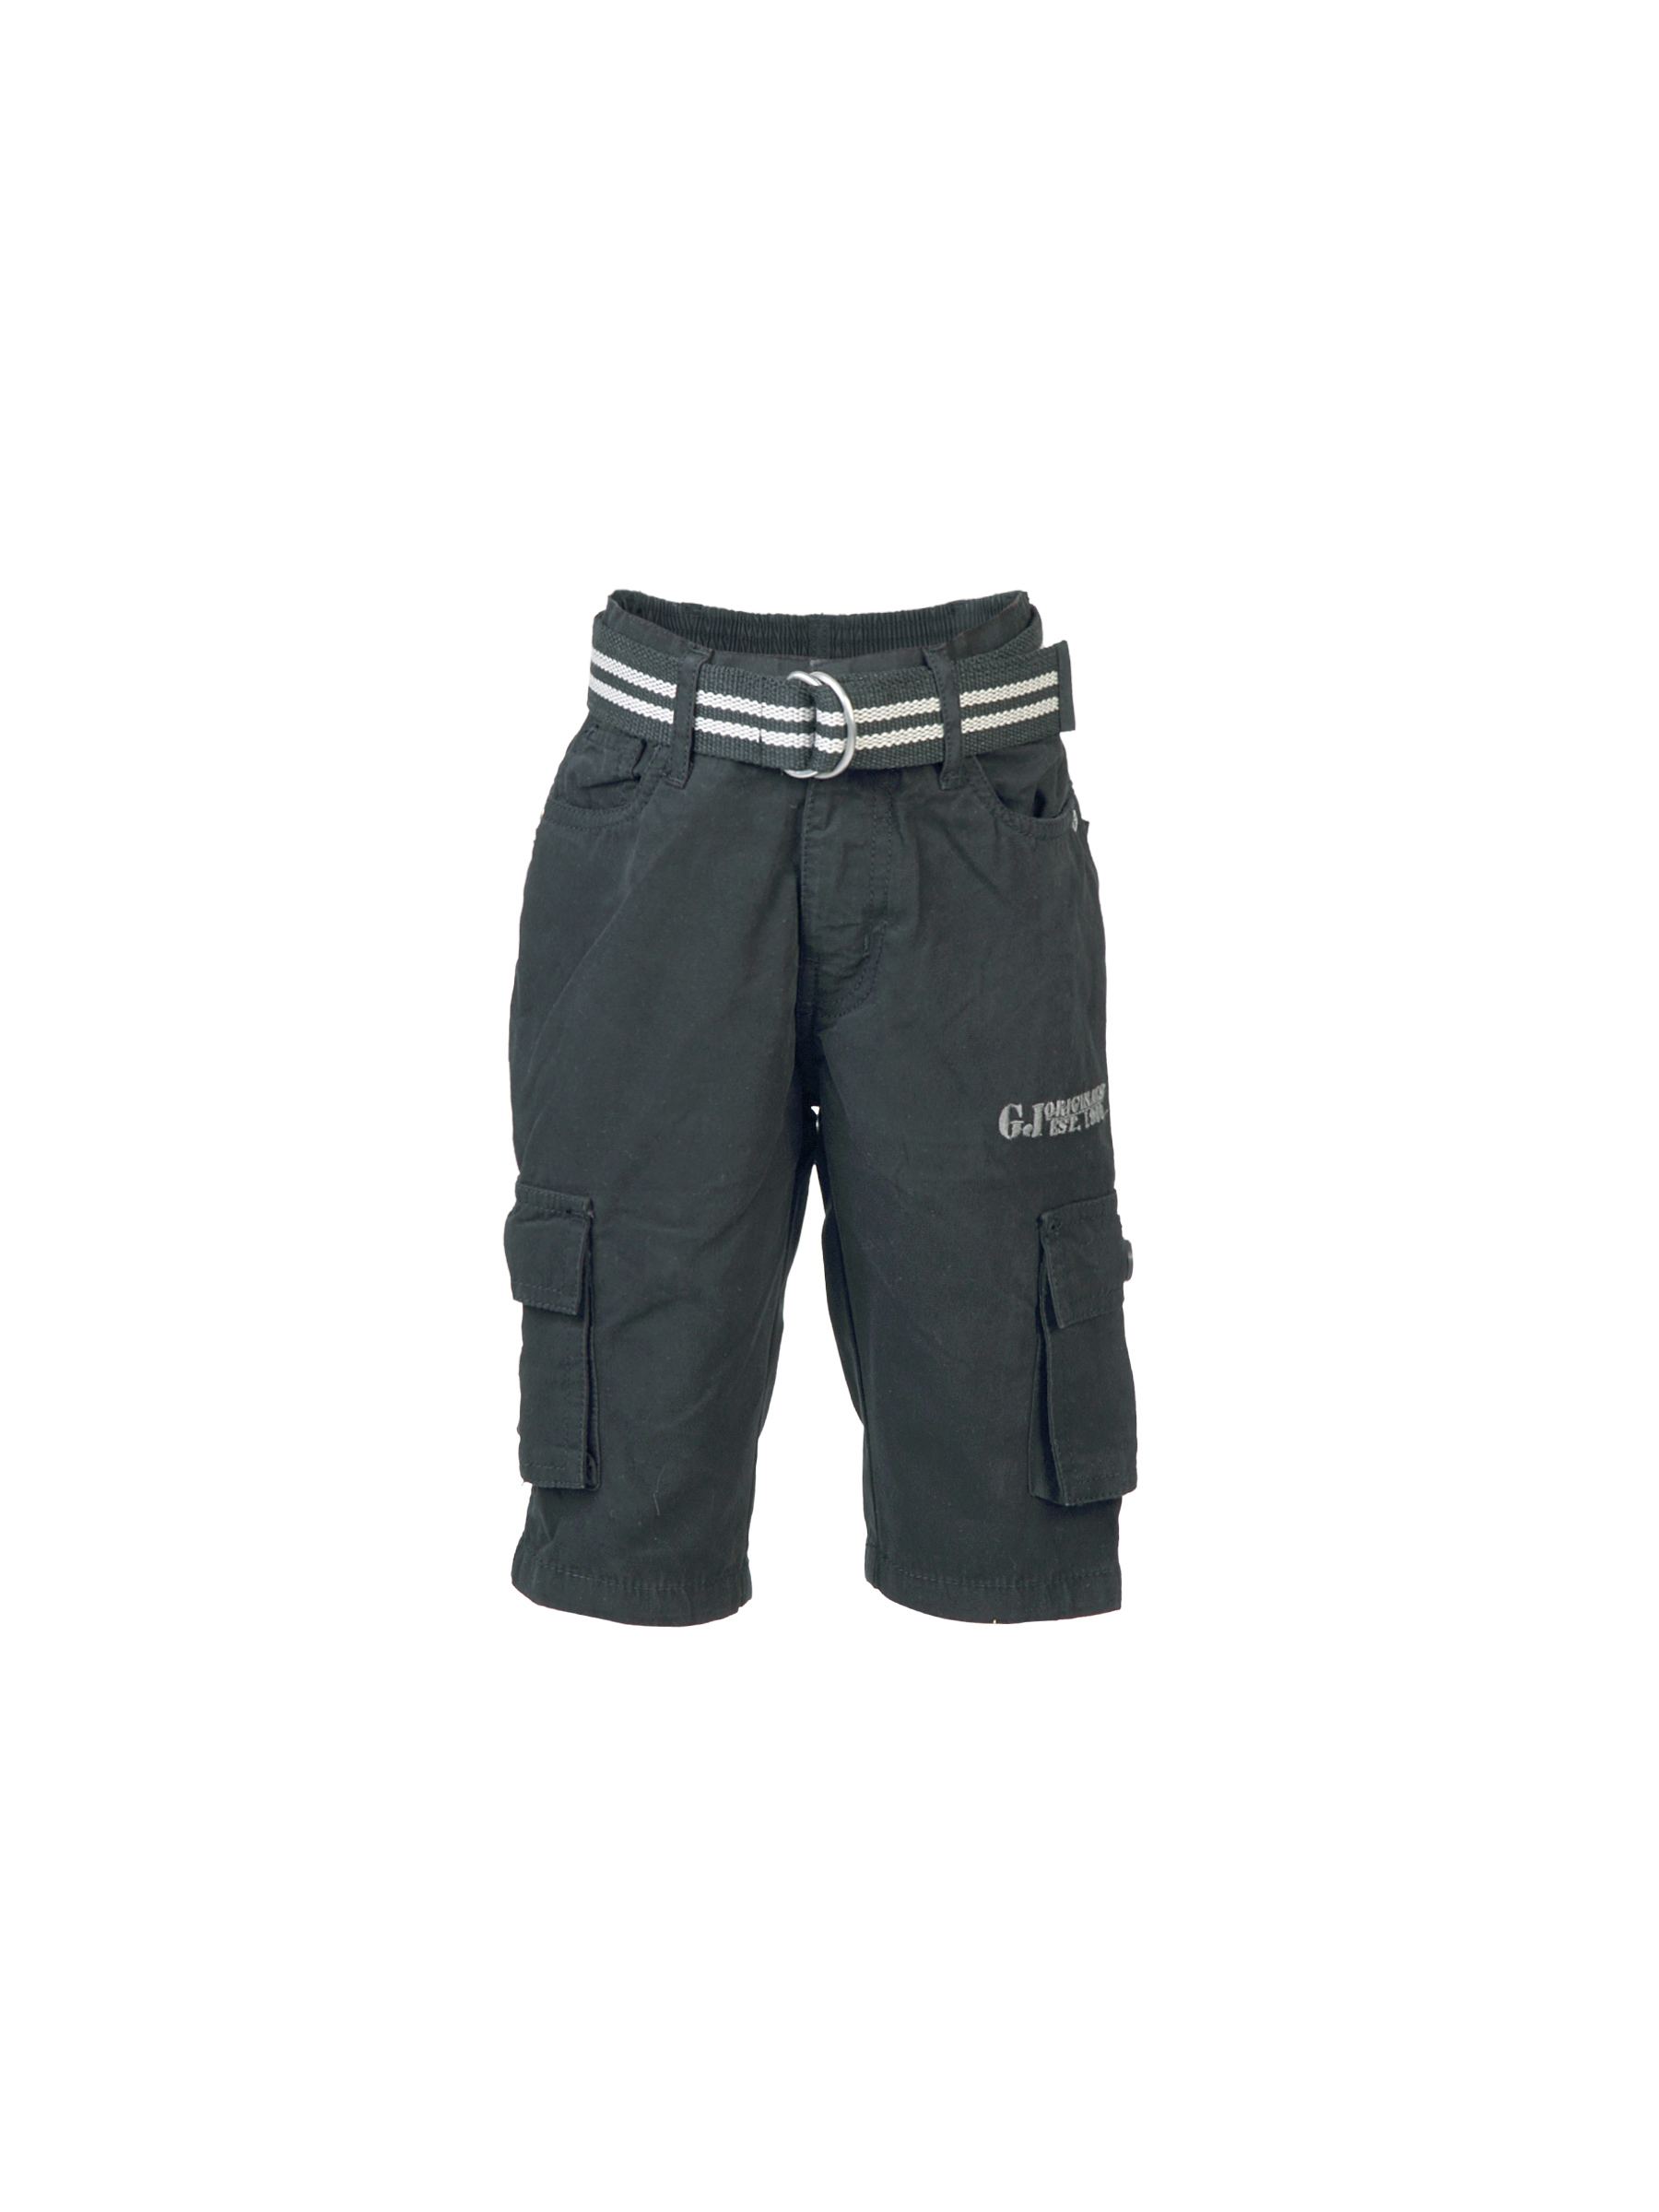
Gini and Jony Kids Boys Solid Black Shorts
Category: Apparel / Bottomwear / Shorts
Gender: Men
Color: Black
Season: Fall 2011
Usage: Casual